KOKC (AM)

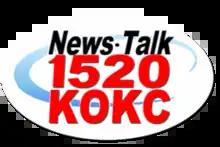
Former logo

In 1932, the station changed its call letters to KOMA, and moved its studios to the Biltmore Hotel in downtown Oklahoma City. The station was purchased in 1938 by J.T. Griffin, who also owned the Griffin Grocery Company, which made condiments and baking products for distribution around the region.